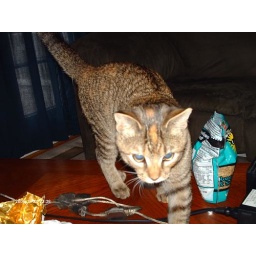
cat in table